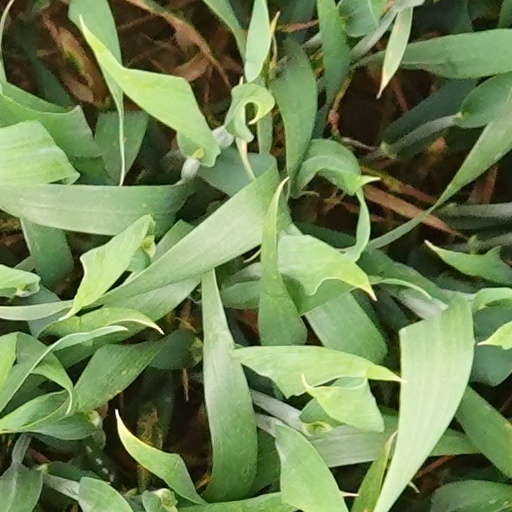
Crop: wheat